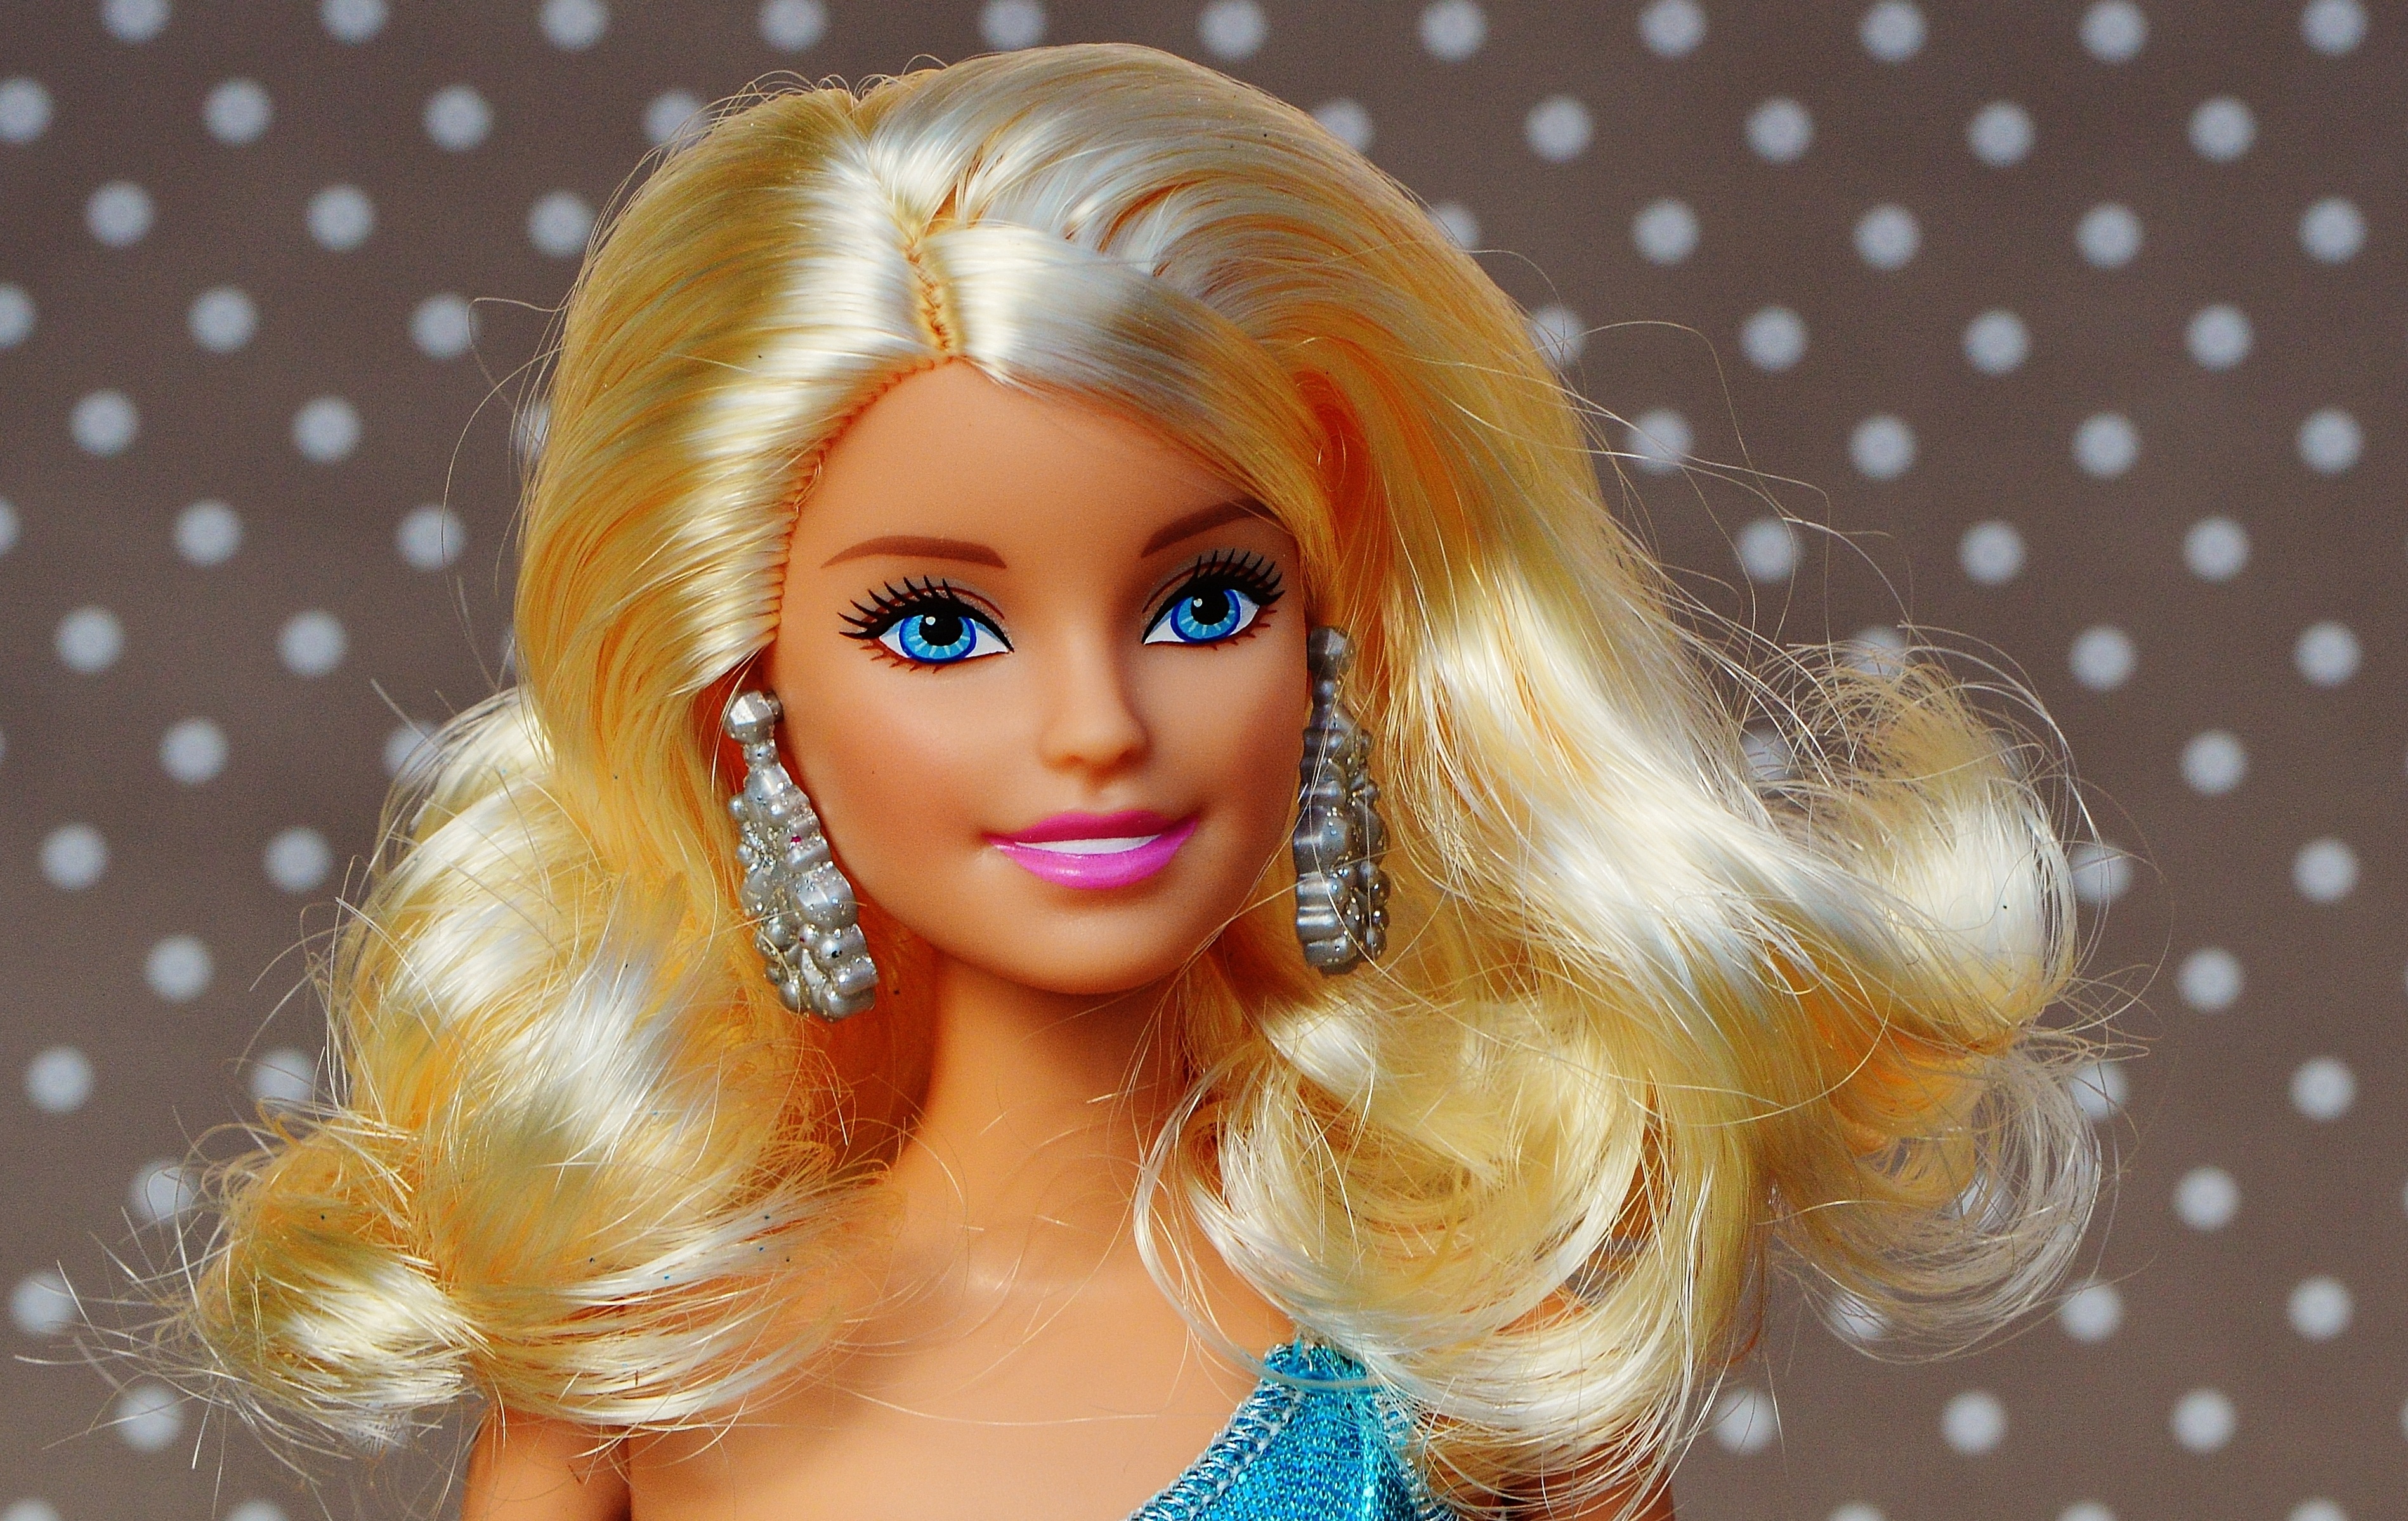
girl, hair, play, blue, yellow, toy, hairstyle, playful, long hair, face, doll, children, dress, figure, eye, head, toys, skin, beauty, beautiful, blond, pretty, barbie, charming, children toys, girls toys, doll face, dolls picture